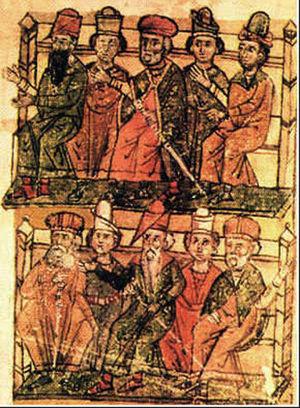
Novobërdë en albanais et Novo Brdo en serbe latin {en serbe cyrillique : Ново Брдо ; autres noms albanais : Artana ou Artanë est une localité et une commune du Kosovo qui fait partie du district de Pristina ou du district de Kosovo-Pomoravlje. Selon le recensement kosovar de 2011, la commune compte 6 729 habitants et la localité intra muros 183.
La forteresse de Novo Brdo est une forteresse de Serbie située au Kosovo. Elle est située près de la ville de Novobërdë/Novo Brdo, dans le district de Pristina ou dans le district de Kosovo Construite dans la seconde moitié du XIVᵉ siècle, elle est inscrite sur la liste des monuments culturels d'importance exceptionnelle de la République du Kosovo.
Cette page concerne l'année 1412 du calendrier julien.